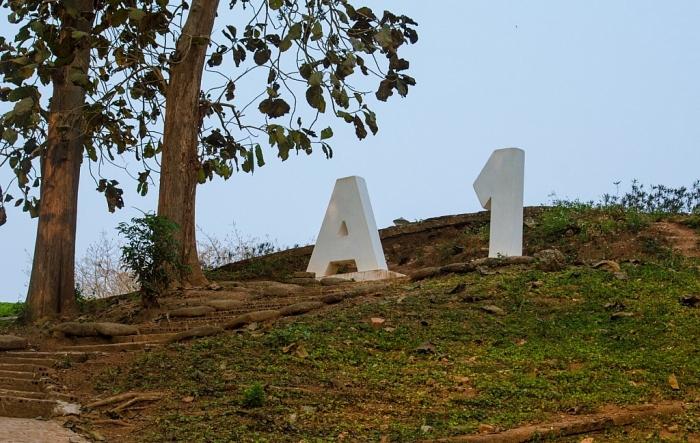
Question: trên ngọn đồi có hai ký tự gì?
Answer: ký tự a và số 1